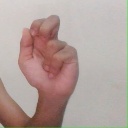
अक्षर: ढ